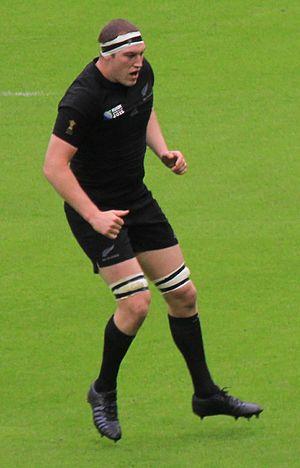
Brodie Allan Retallick est un international néo-zélandais de rugby à XV, né le 31 mai 1991 à Rangiora, évoluant au poste de deuxième ligne.